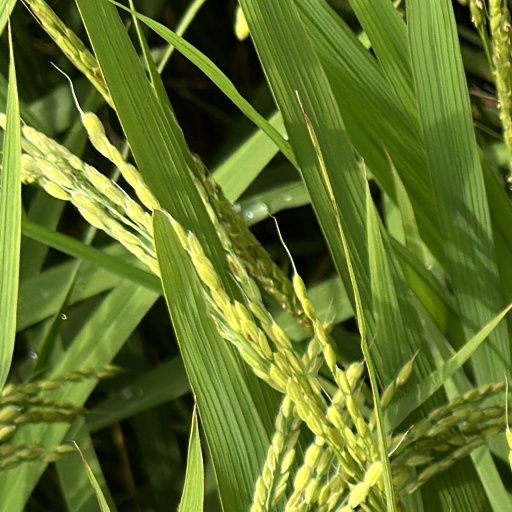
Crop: rice